Annie Montague Alexander

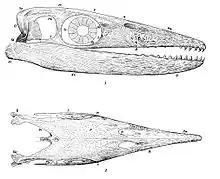
An early reconstruction of "Thalattosaurus alexandrae" by John C. Merriam

Little is known about this trip beyond its participants and some of its findings. Along with Alexander, the participants were Edna Wemple, Eustace Furlong, Frederick Sylvanus Ray, and Ward Benjamin Esterly. On this trip, Alexander uncovered her first significant fossil that was new to the scientific world which John C. Merriam named in her honor "Thalattosaurus alexandrae."